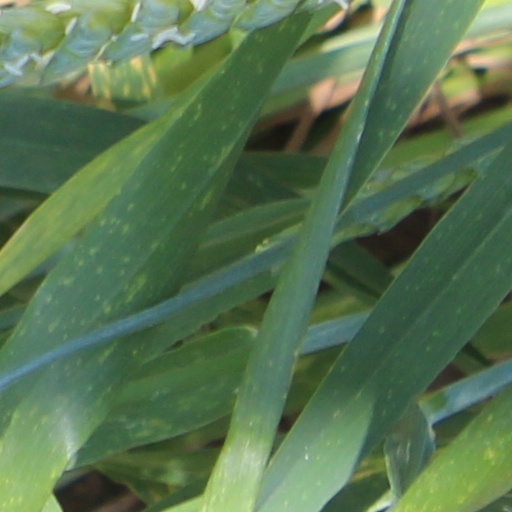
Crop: wheat